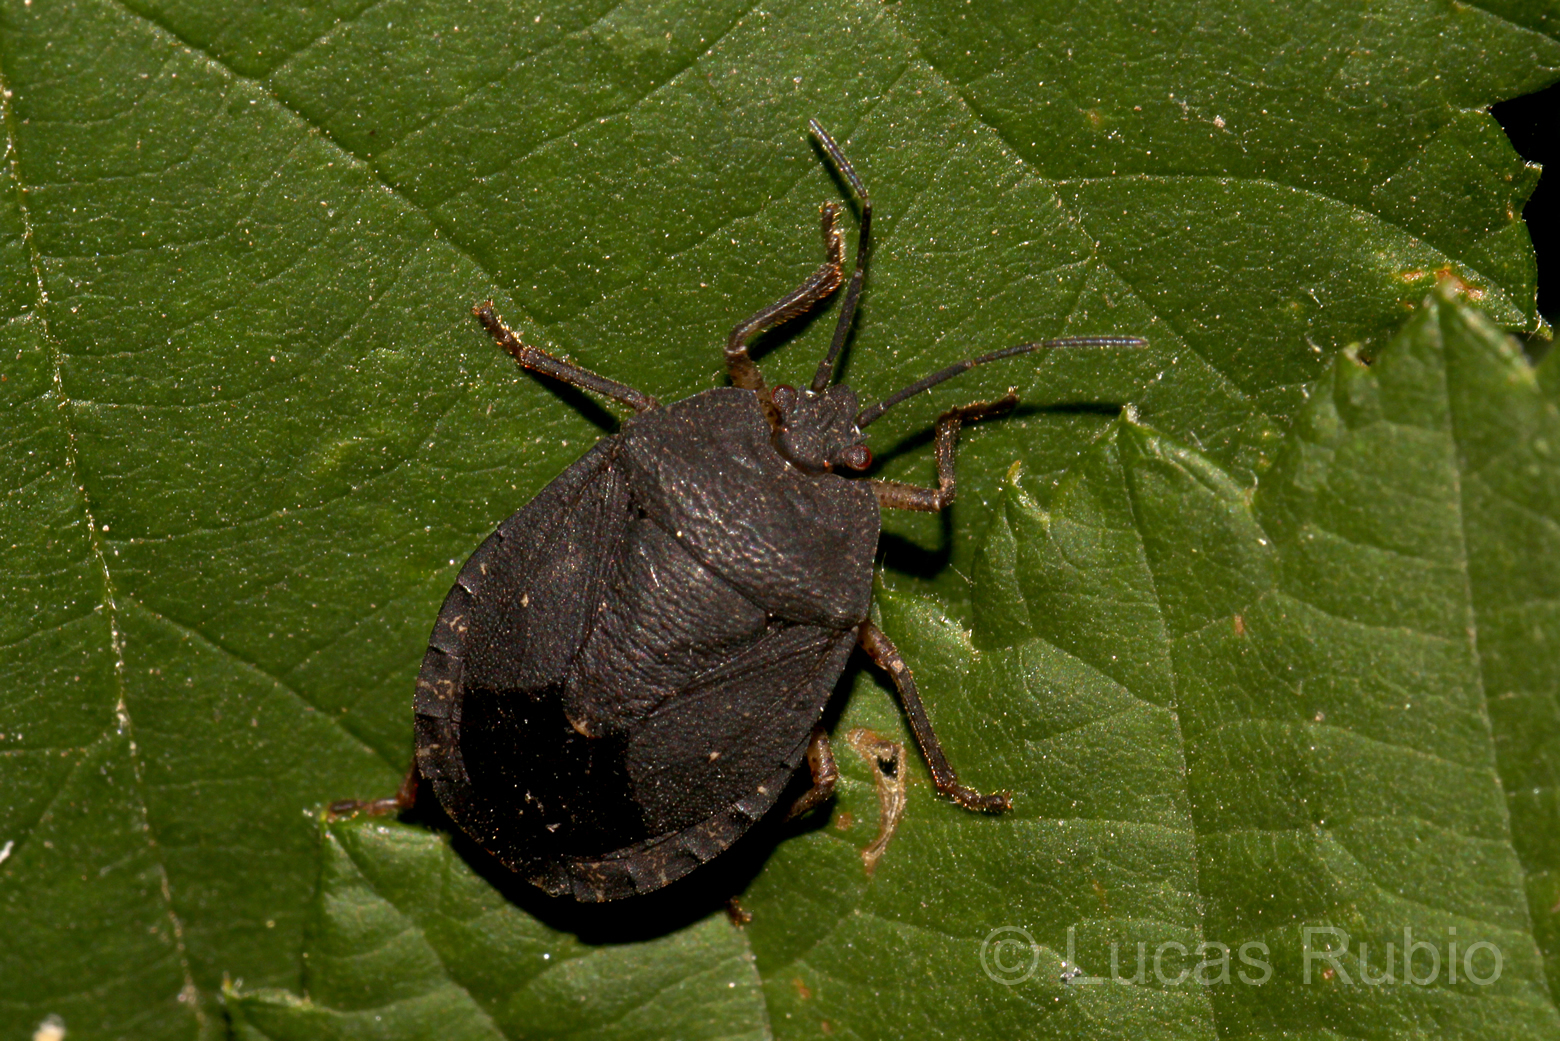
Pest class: stink_bug